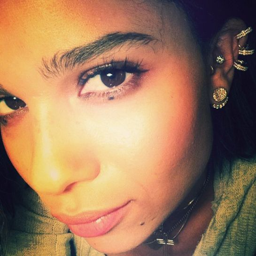
person , we 're going to need to borrow that ear .